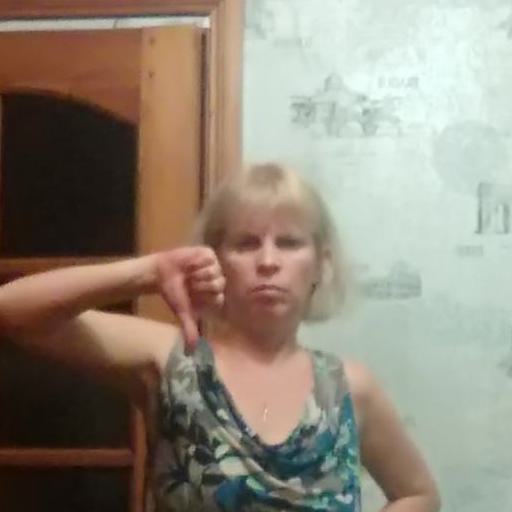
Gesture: dislike